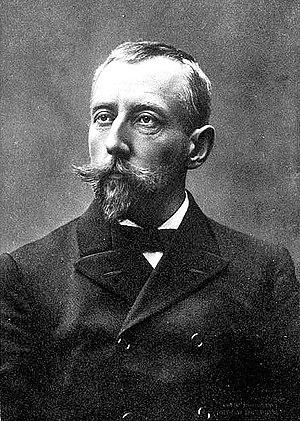
L’expédition Amundsen menée par le Norvégien Roald Amundsen à bord du Fram jusqu'à l'extrême Est de la mer de Ross, fut la première à atteindre le pôle Sud. Lui et quatre autres hommes arrivèrent à ski, menés par des chiens de traîneaux jusqu'au pôle le 14 décembre 1911, un mois avant une expédition britannique menée par Robert Falcon Scott. Amundsen et ses coéquipiers revinrent sains et saufs à leur base et apprirent par la suite que Scott et ses hommes avaient été trouvés morts dans leur tente lors de leur retour du pôle. Dans sa poche, Scott avait une lettre d'Amundsen adressée au roi Haakon de Norvège.
L'âge héroïque de l'exploration en Antarctique est une période qui s'étend de la fin du XIXᵉ siècle au début des années 1920, au cours de laquelle des hommes explorent la terra incognita qu'est alors l'Antarctique.